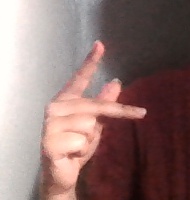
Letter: dha